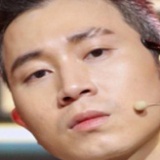
ca sĩ Karik